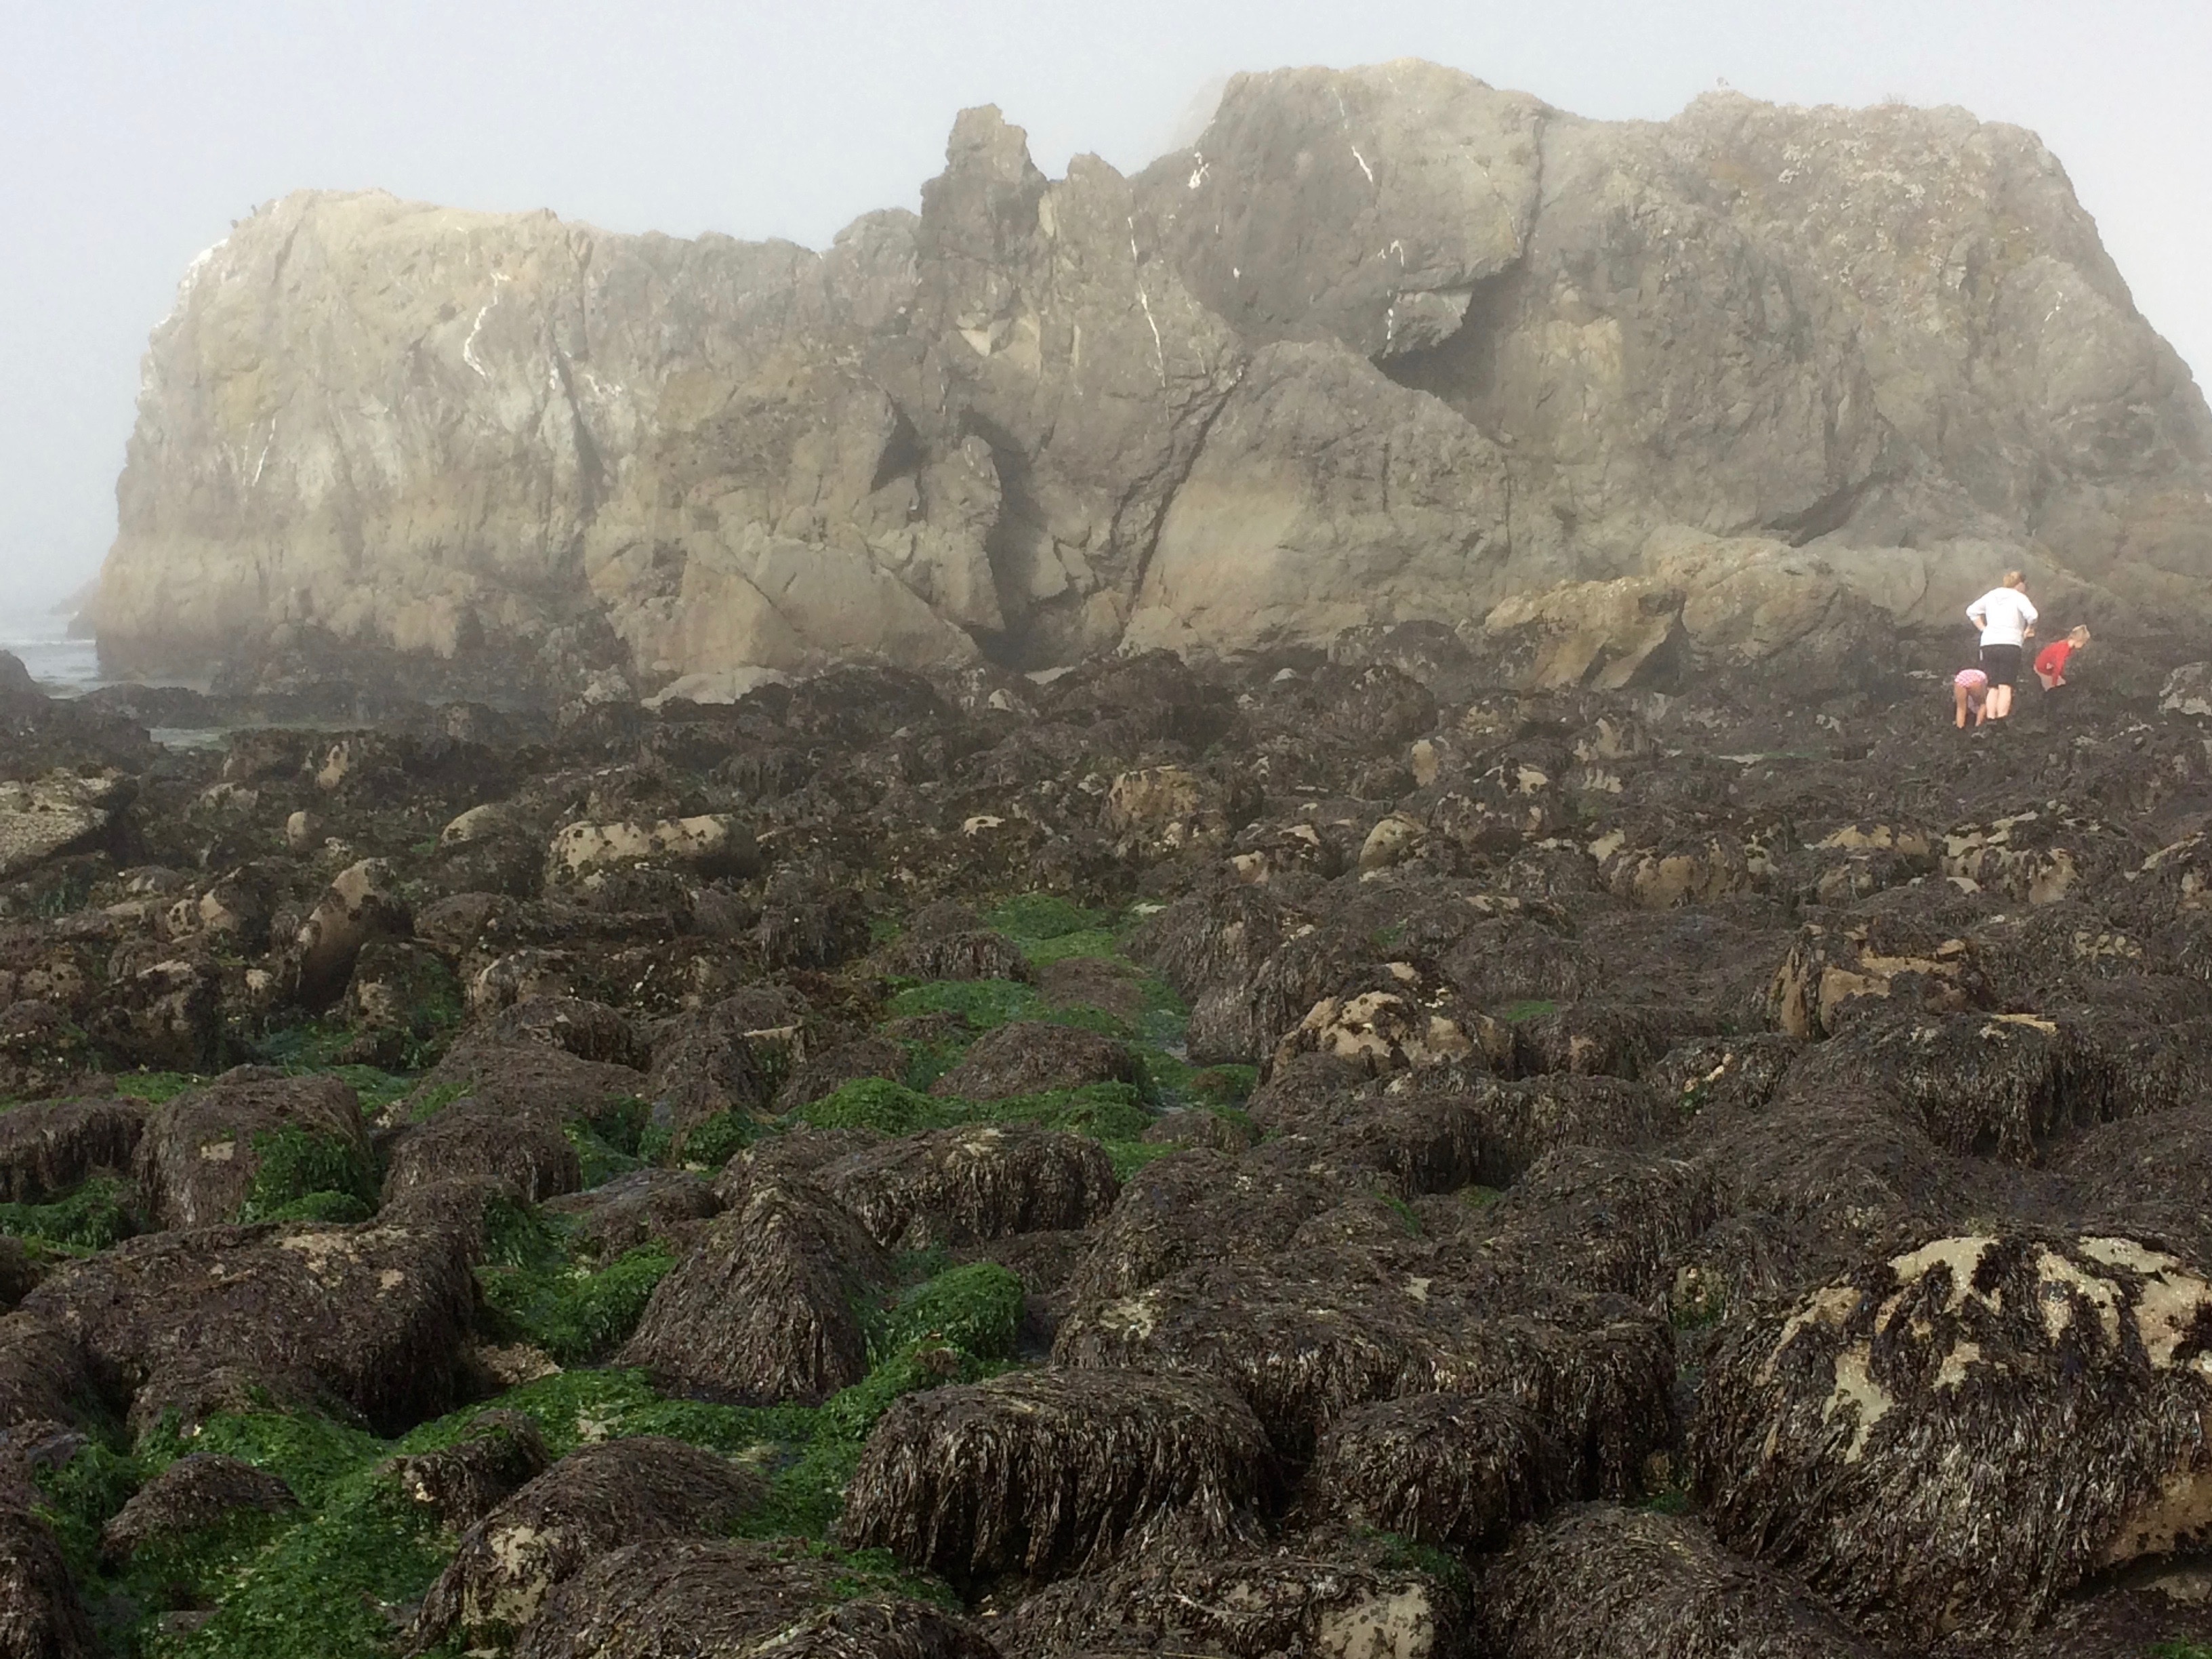
rock, mountain, soil, terrain, geology, badlands, boulder, plateau, natural environment, geological phenomenon